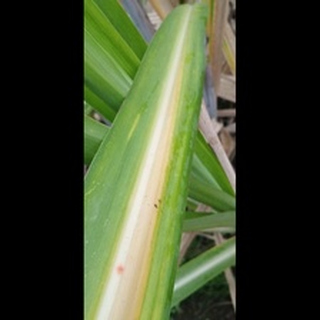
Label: sugarcane_yellow_leaf_disease